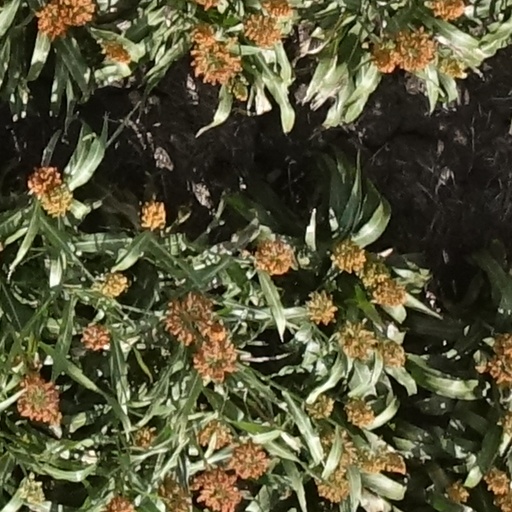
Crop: sorghum